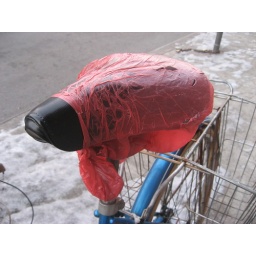
This bike seat looks like a dog head with a hankerchief tied around it, babushka-style.